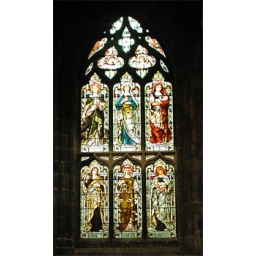
stained glass window in church